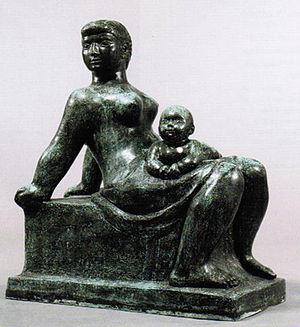
William Zorach, né le 28 février 1887 et mort le 15 novembre 1966, est un sculpteur, peintre, graveur et écrivain américain né lituanien. Il a remporté la Logan Medal of the arts. Il est notable pour être à l'avant-garde d'artistes américains qui ont embrassé le cubisme, ainsi que pour ses sculptures.